Pannonia (Byzantine province)

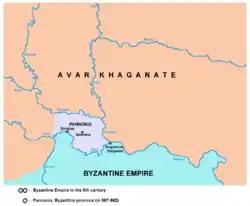
Map of the Byzantine Pannonia

Pannonia was a Byzantine province, which existed in present-day Syrmia region of Serbia in the 6th century. Its capital was Sirmium (modern-day Sremska Mitrovica).